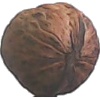
Label: Walnut 1